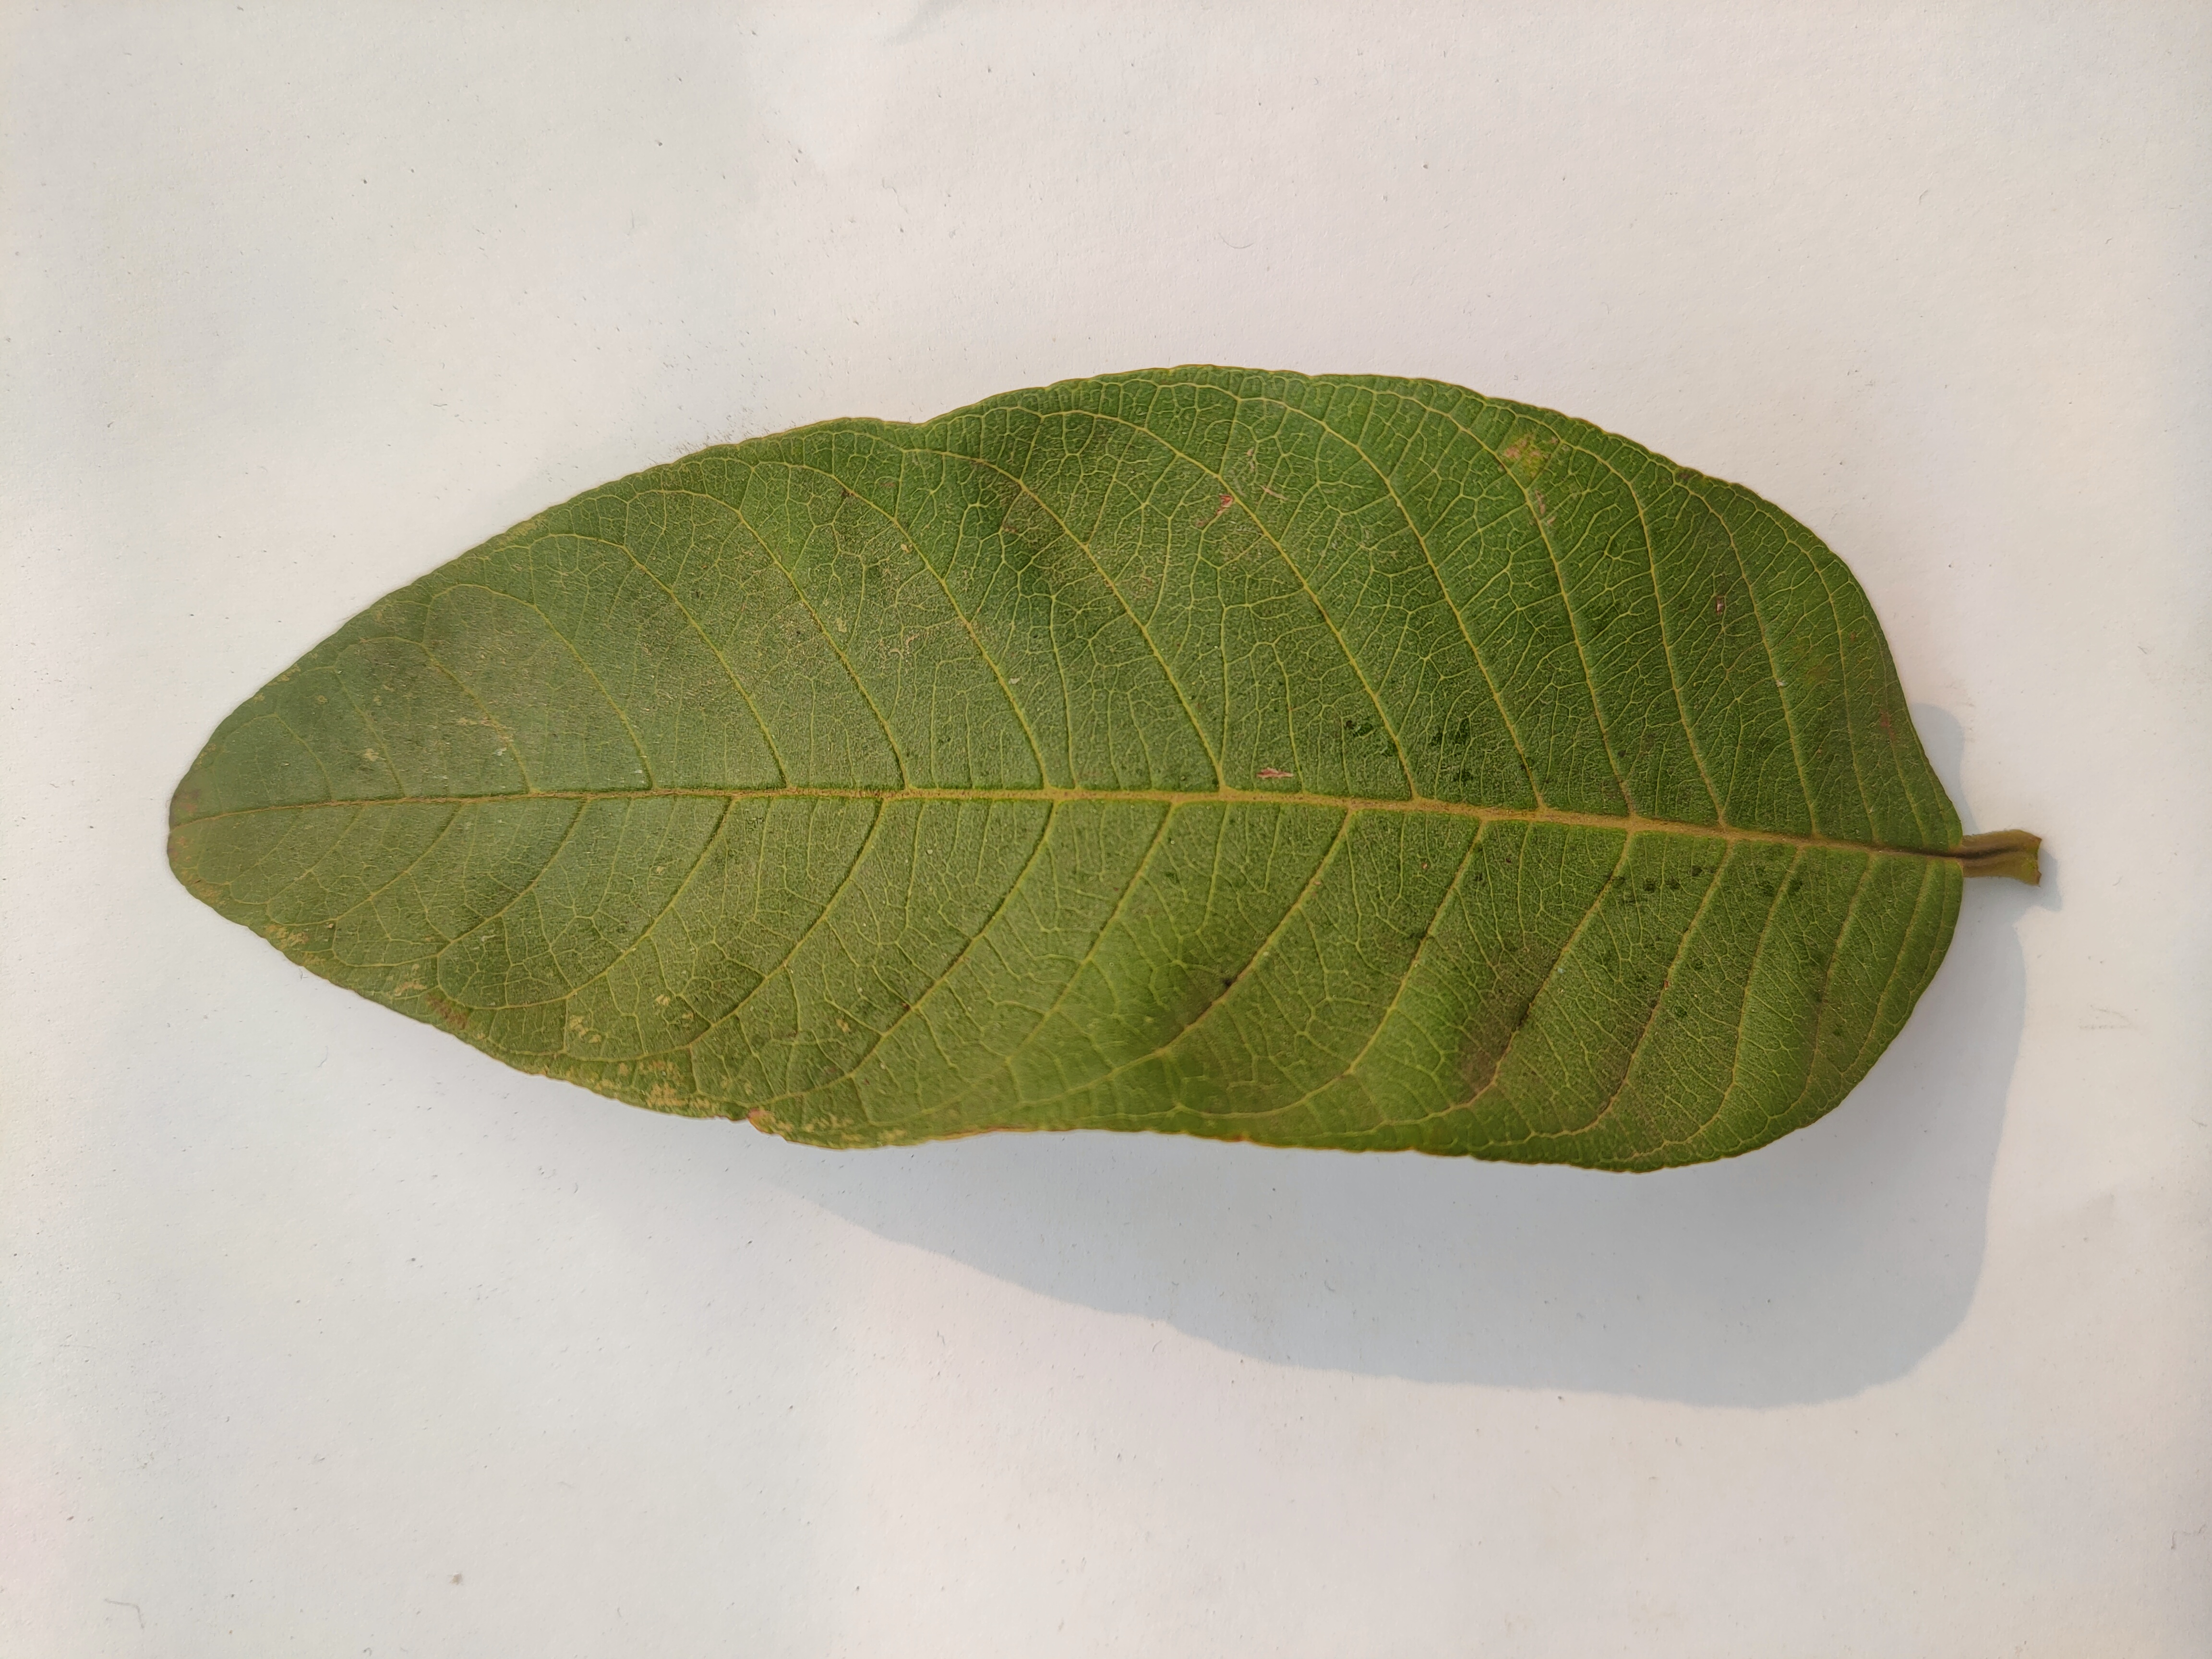
Leaf variety: Guava